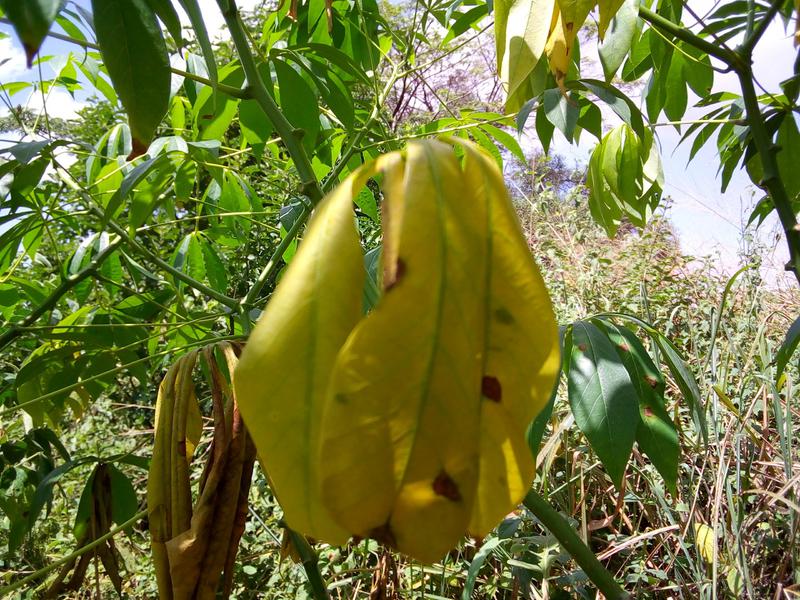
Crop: cassava
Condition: healthy